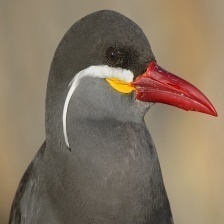
Species: INCA TERN
Scientific name: LAROSTERNA INCA